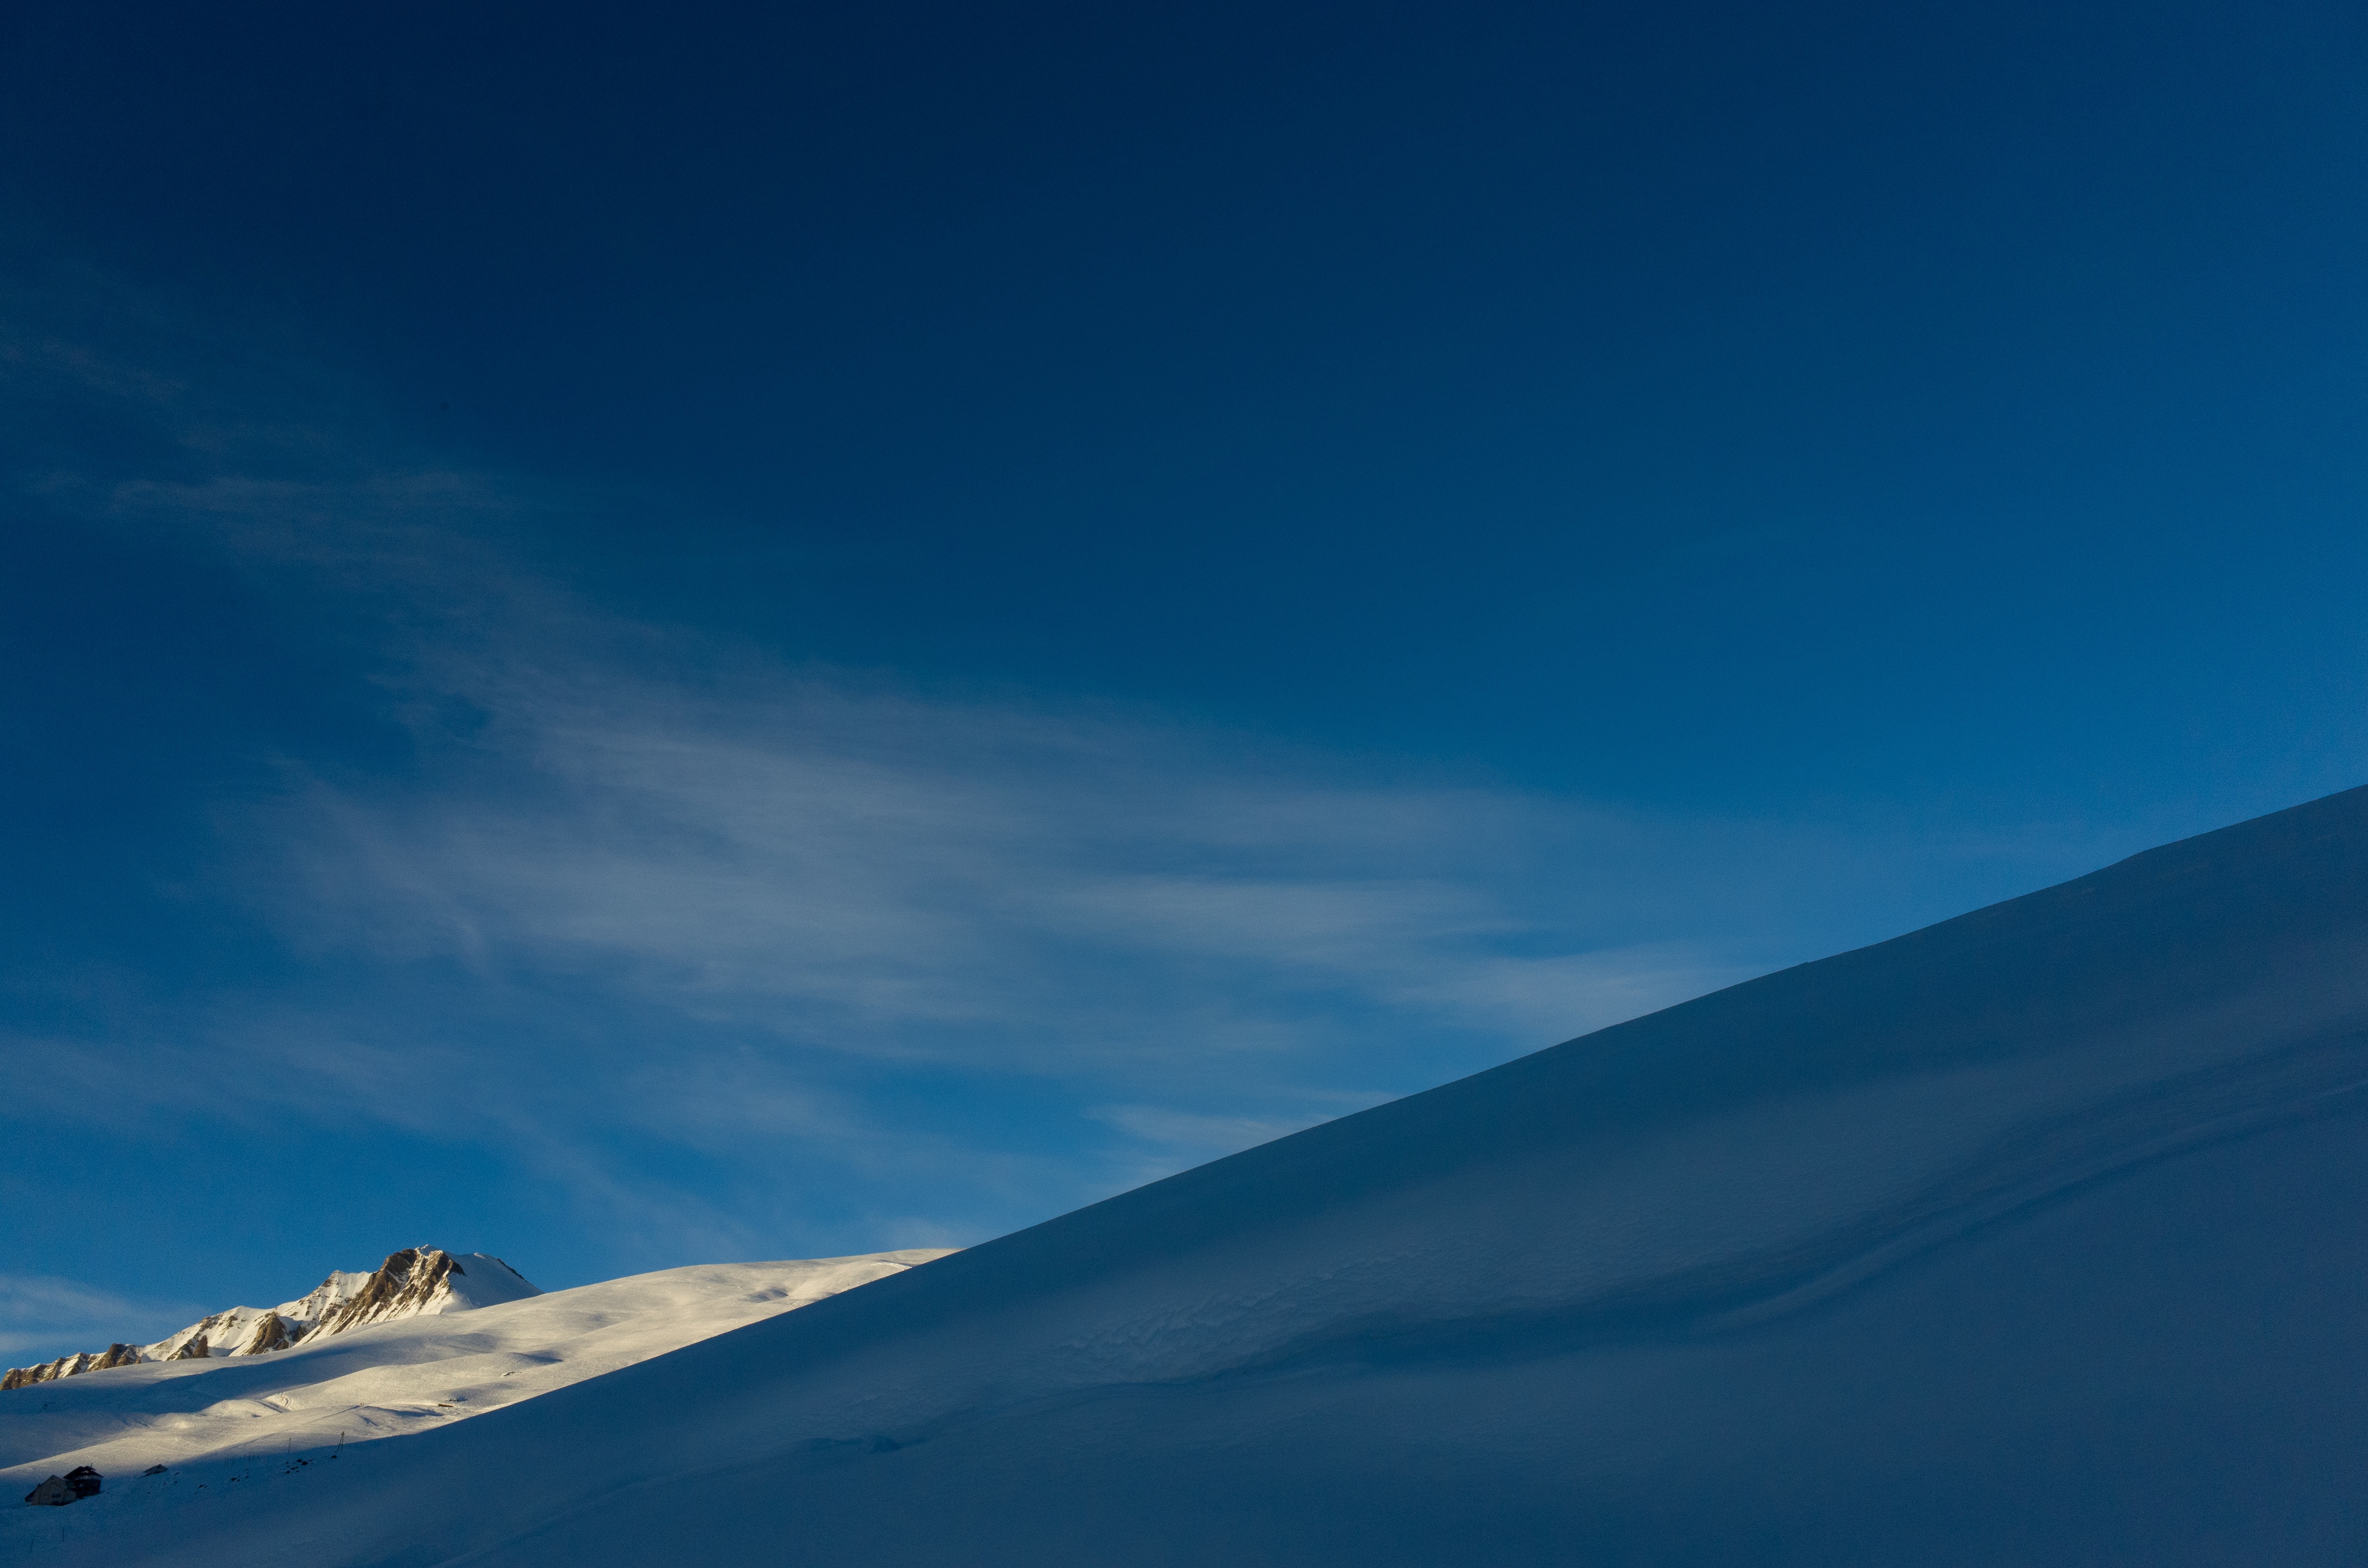
horizon, mountain, snow, cloud, sky, sunlight, hill, wave, dawn, atmosphere, mountain range, dusk, weather, blue, arctic, landform, atmosphere of earth, mountainous landforms, geological phenomenon